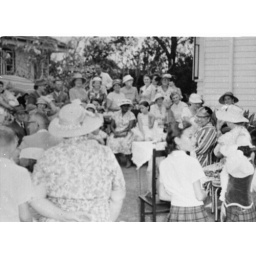
Eslanda Robeson is in the striped dress on the left